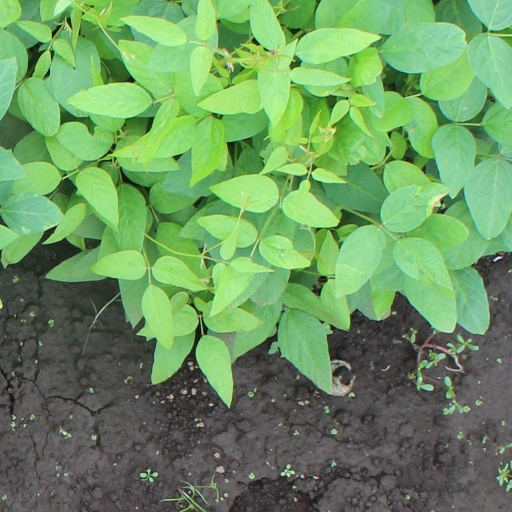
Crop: soybean